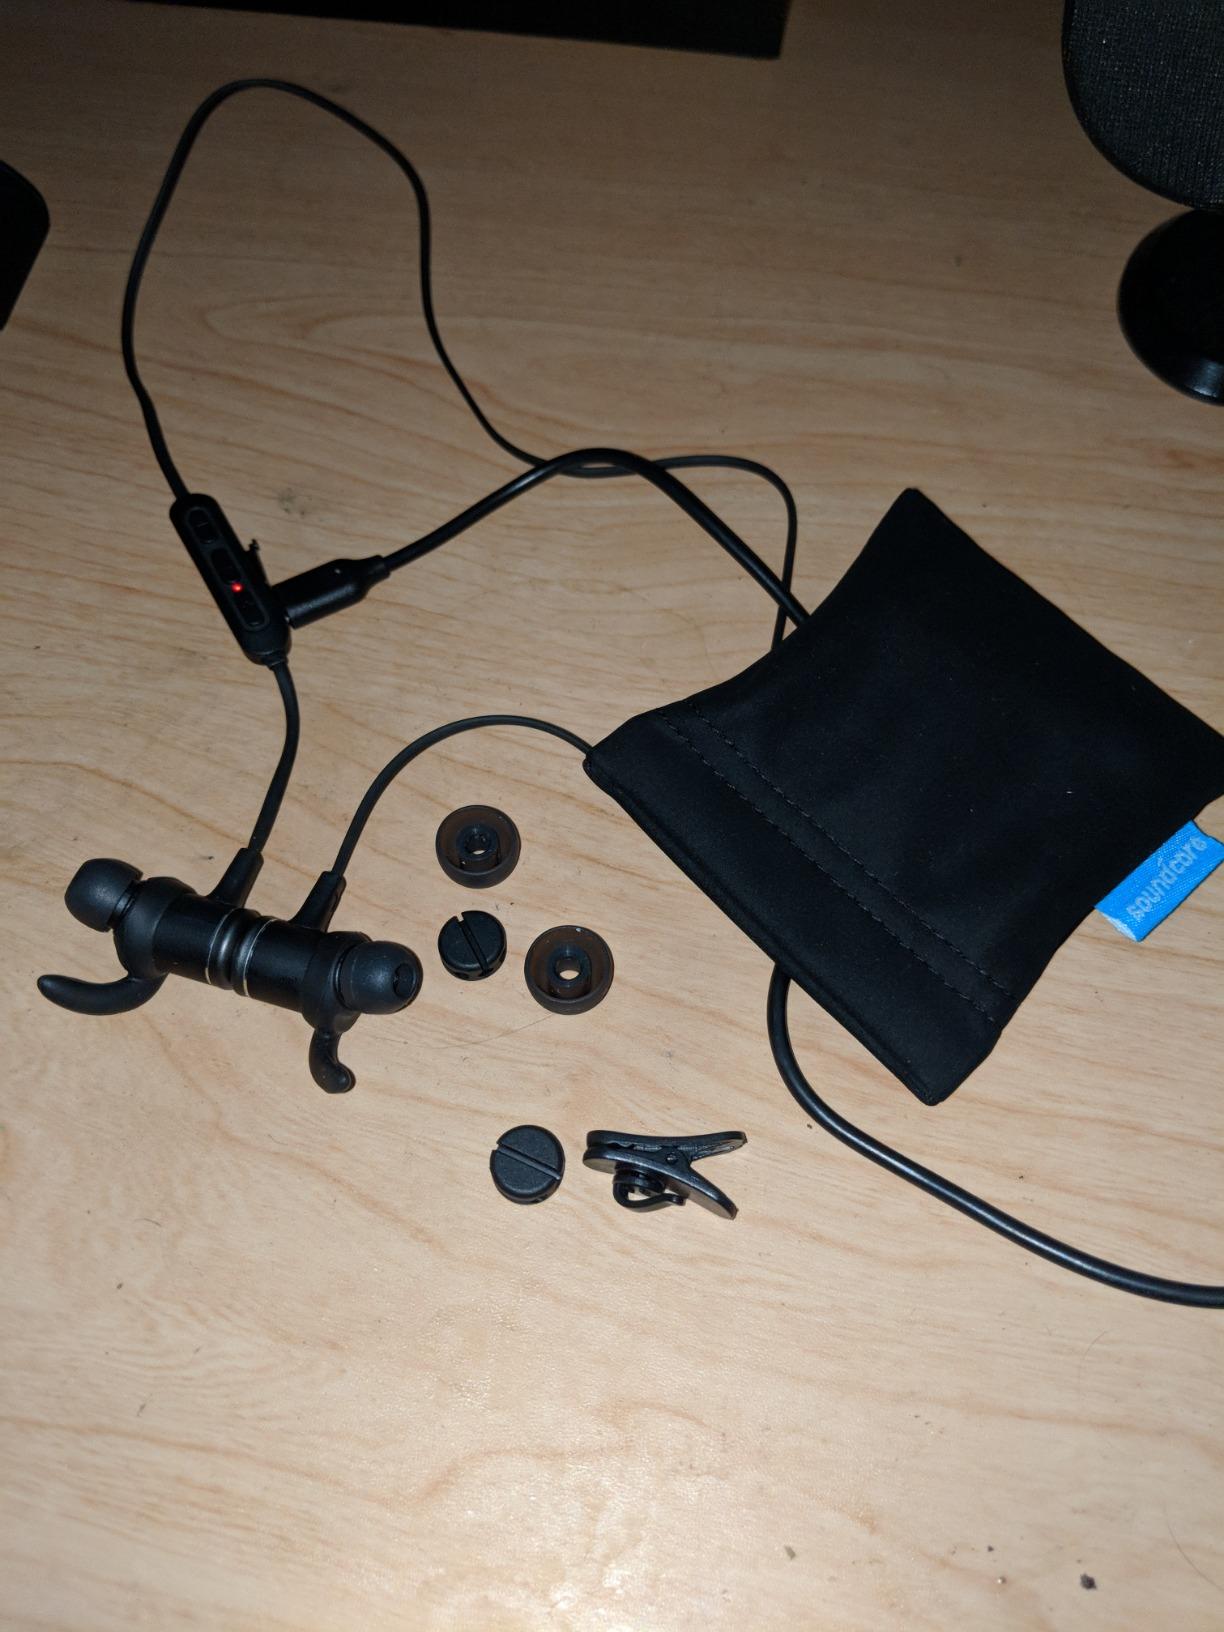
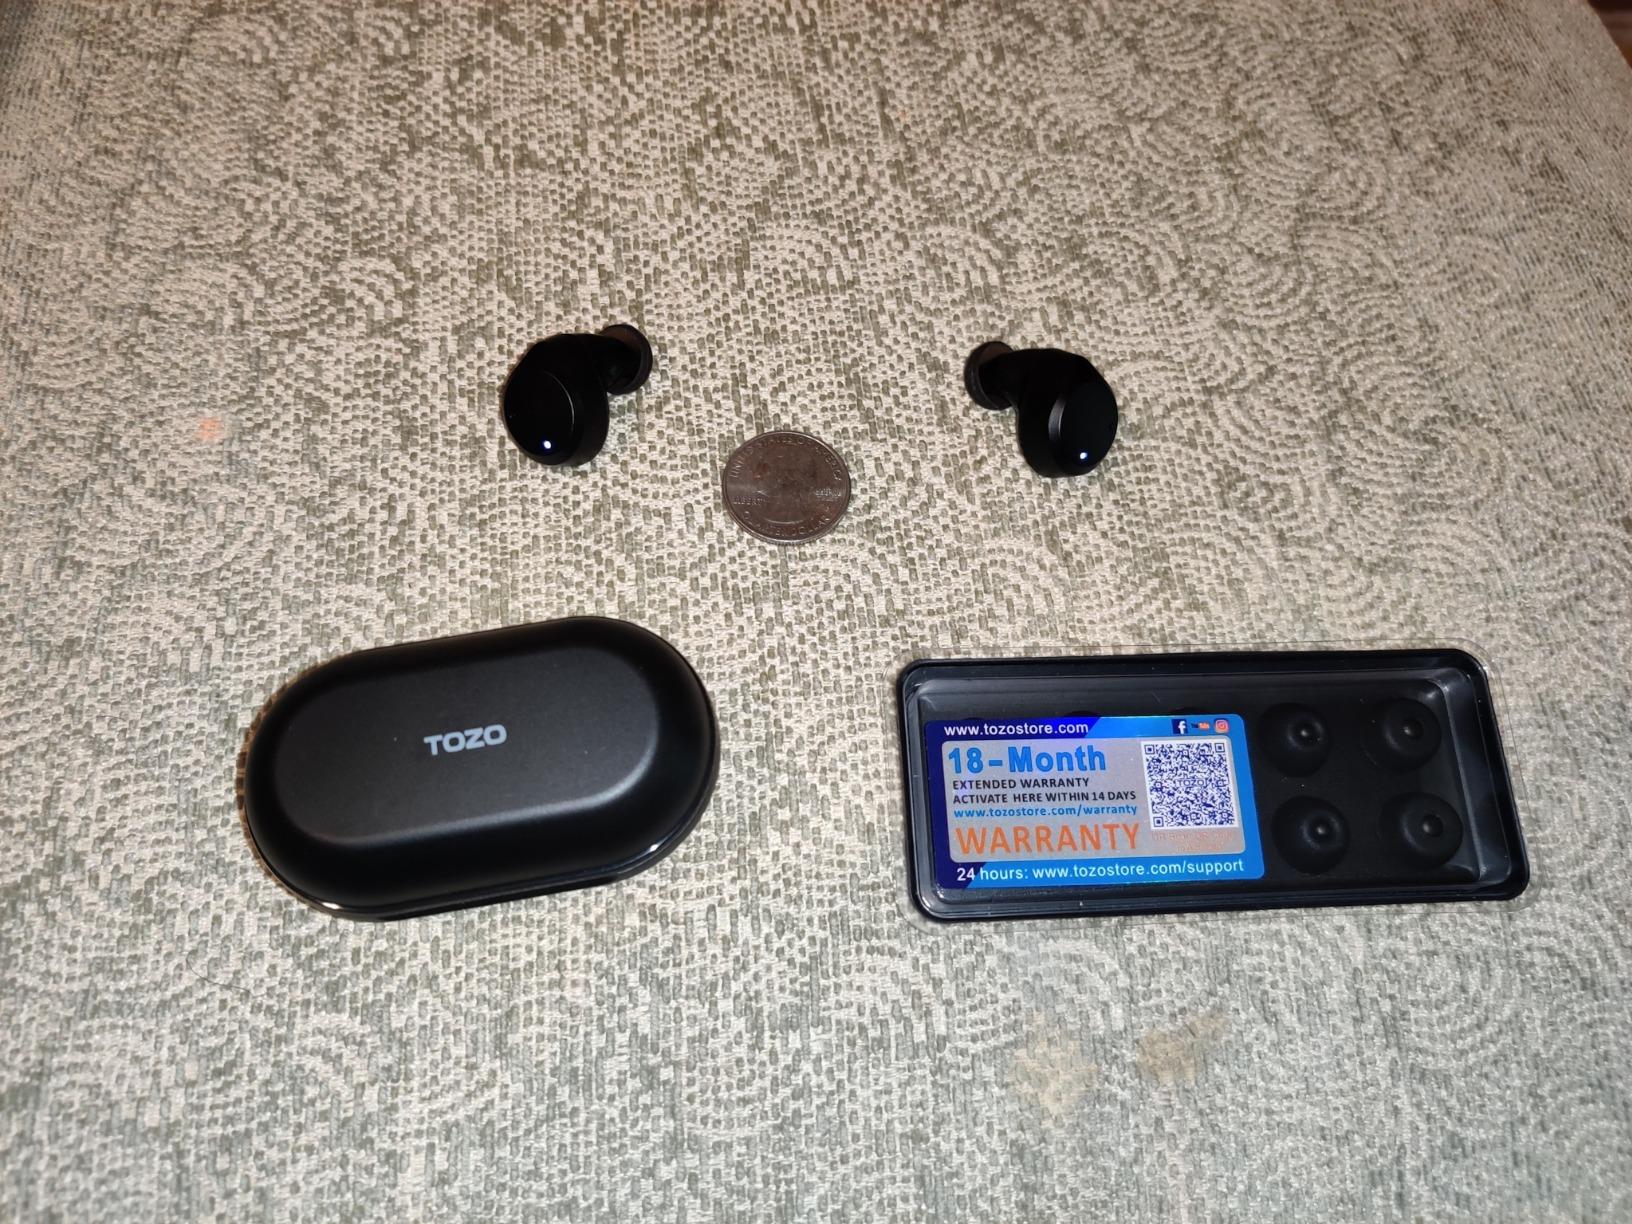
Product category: earbuds
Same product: no